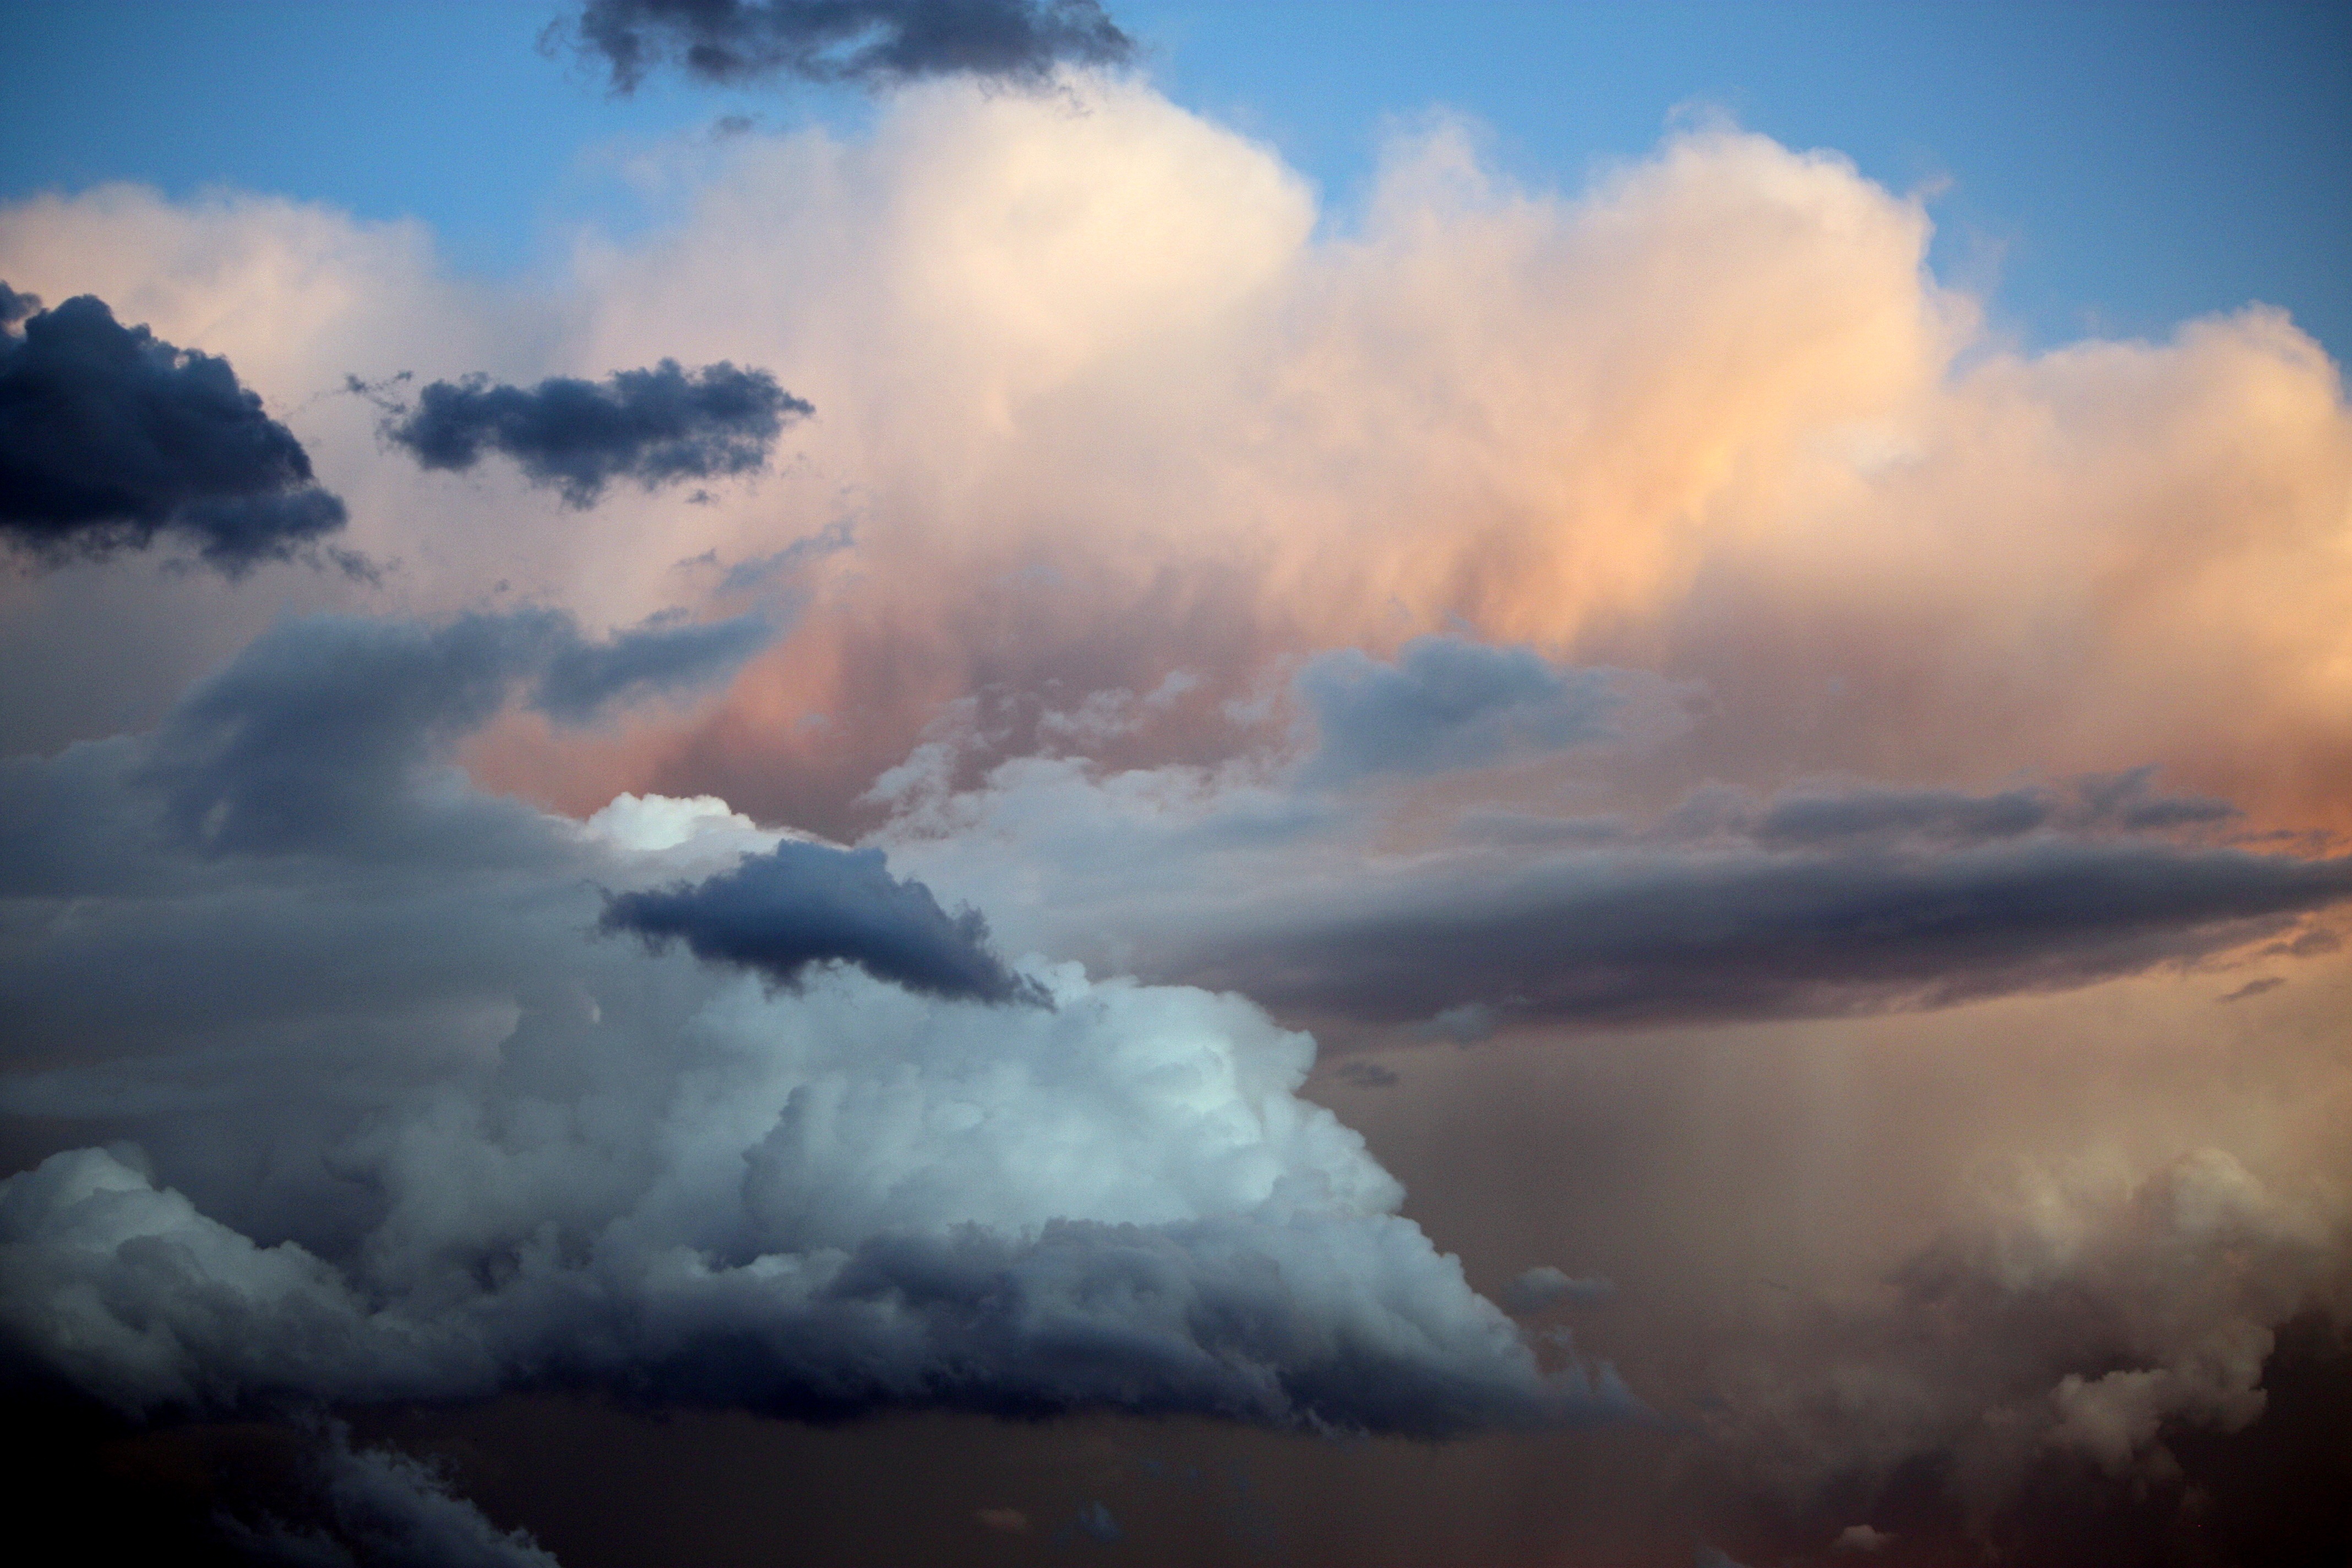
sea, mountain, cloud, sky, morning, dawn, atmosphere, dusk, weather, cumulus, clouds, earth, planet, meteorological phenomenon, atmospheric phenomenon, atmosphere of earth, geological phenomenon, wind wave